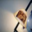
Label: lamp